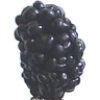
Label: mulberry